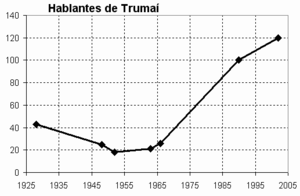
Le trumai est une langue amérindienne isolée parlée en Amazonie brésilienne, dans la région du Haut-Xingu. La langue est menacée car elle est remplacée par le portugais. Elle est parlée par les Amérindiens du peuple Trumai, habitant le Parc Indigène du Xingu.